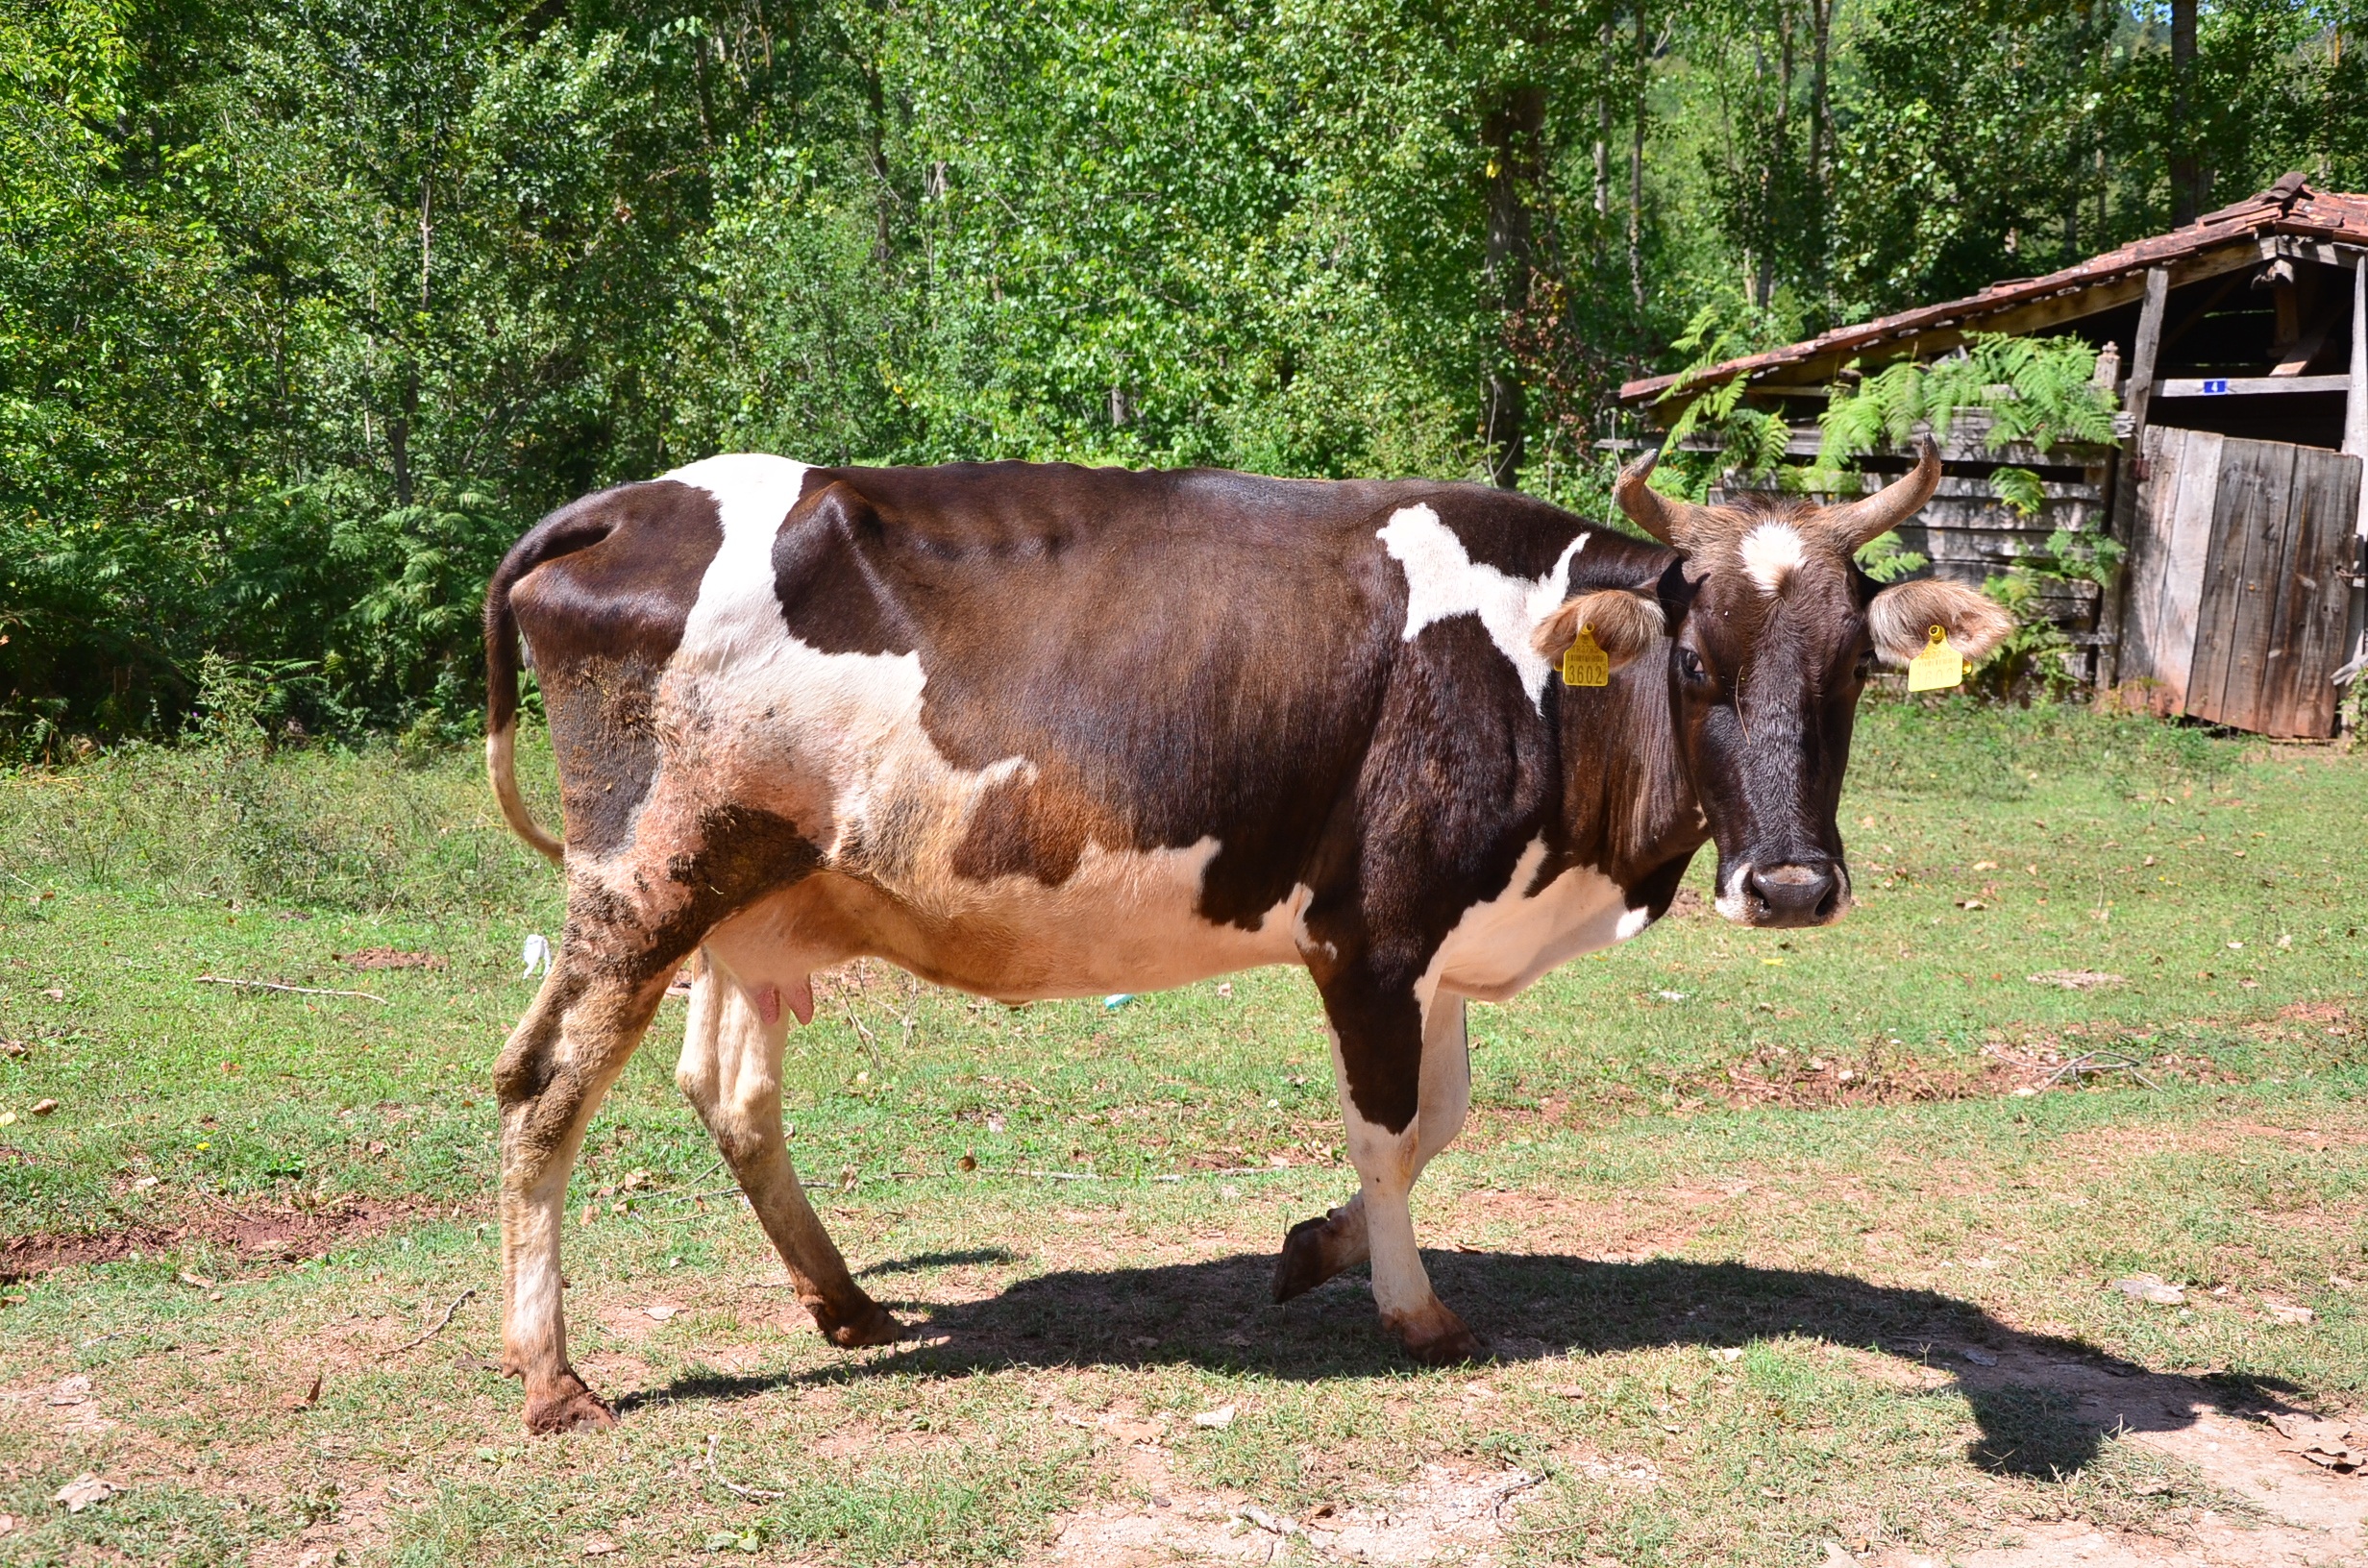
nature, farm, animal, village, horn, green, cow, pasture, grazing, natural, small, mammal, milk, fauna, calf, cows, bull, ox, dairy cow, animal photography, nature wallpaper, cattle like mammal, cow goat family, texas longhorn